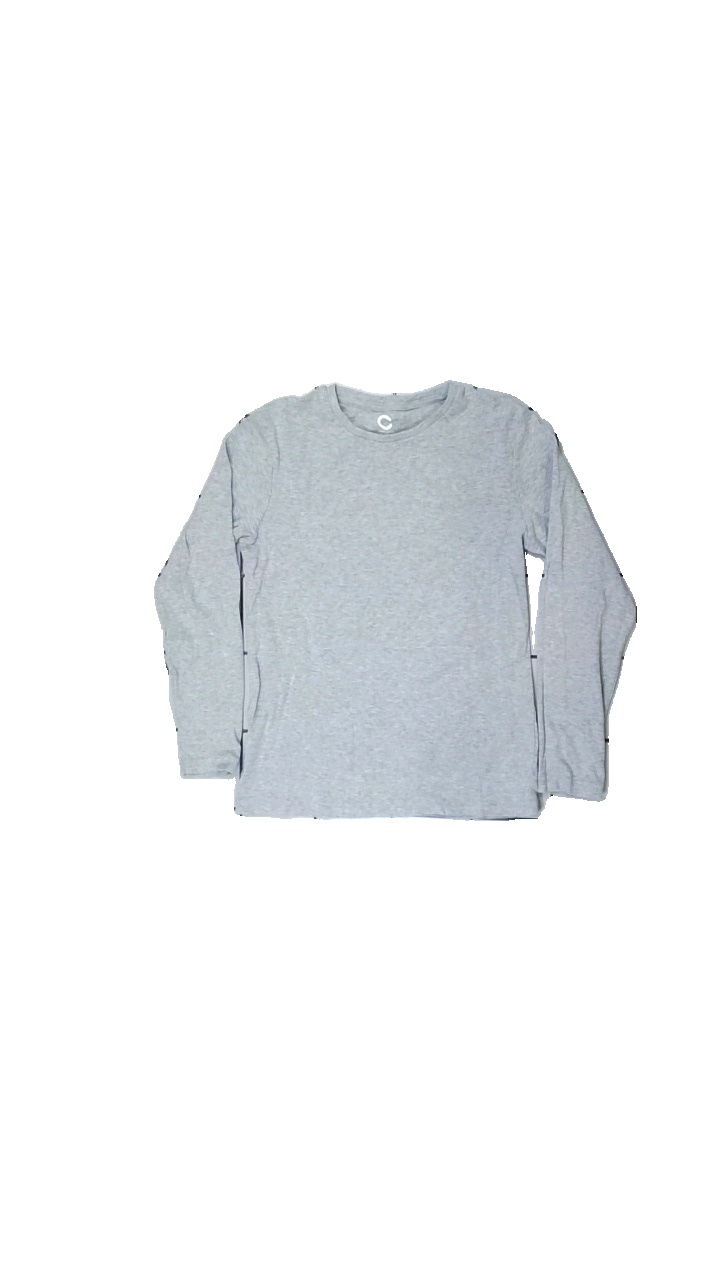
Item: Top (Children)
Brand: Cubus
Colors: Grey
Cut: C-collar, Tight
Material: Unknown, low signal
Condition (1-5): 4
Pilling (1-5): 5
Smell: Minor
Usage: Reuse
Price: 50-100